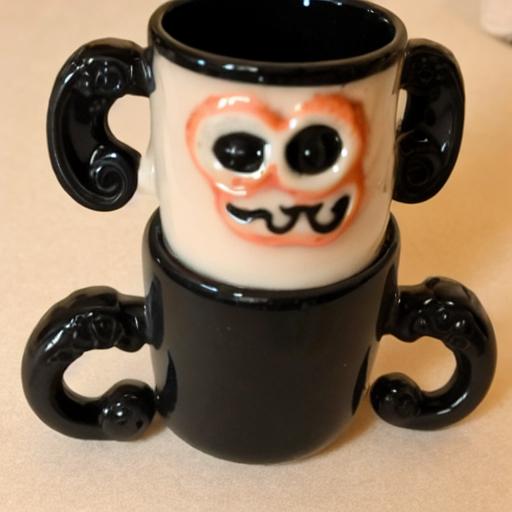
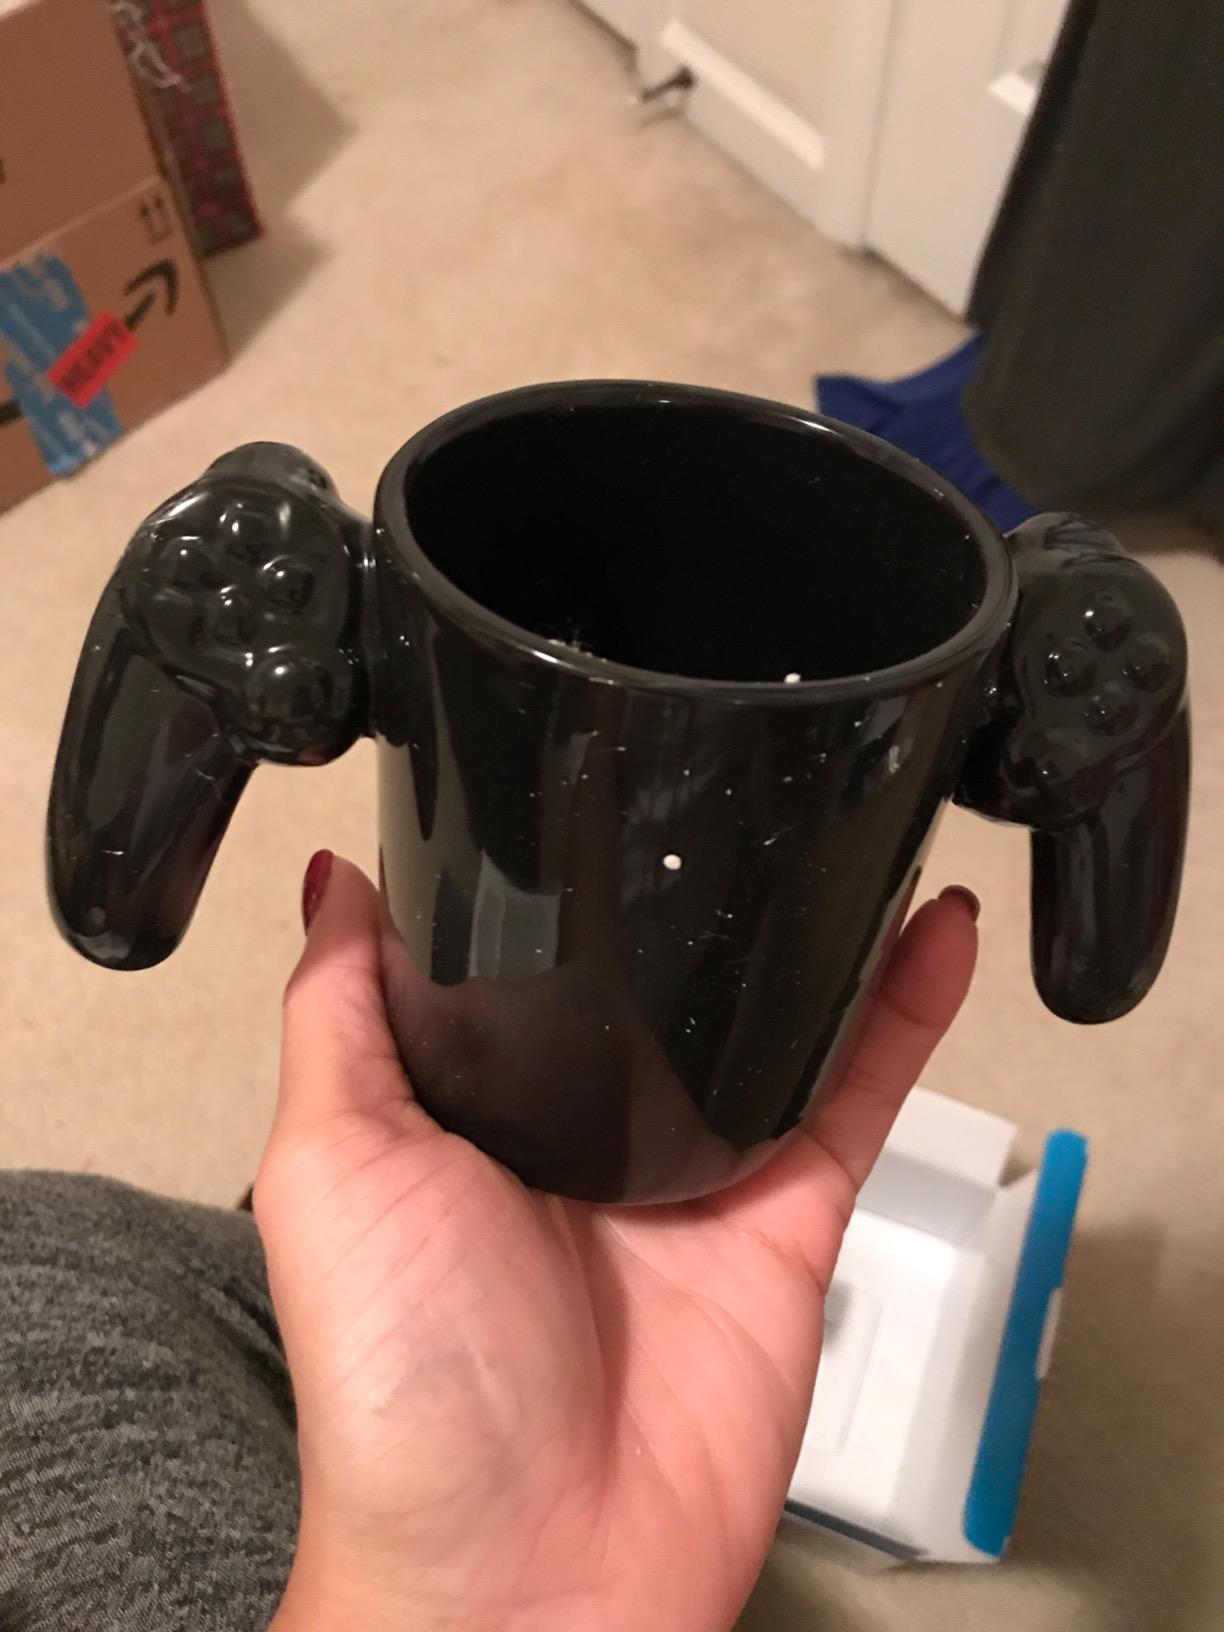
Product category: items_mug
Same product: no